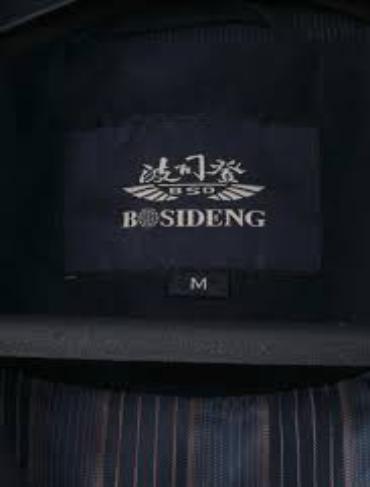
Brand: Bosideng
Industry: Clothes